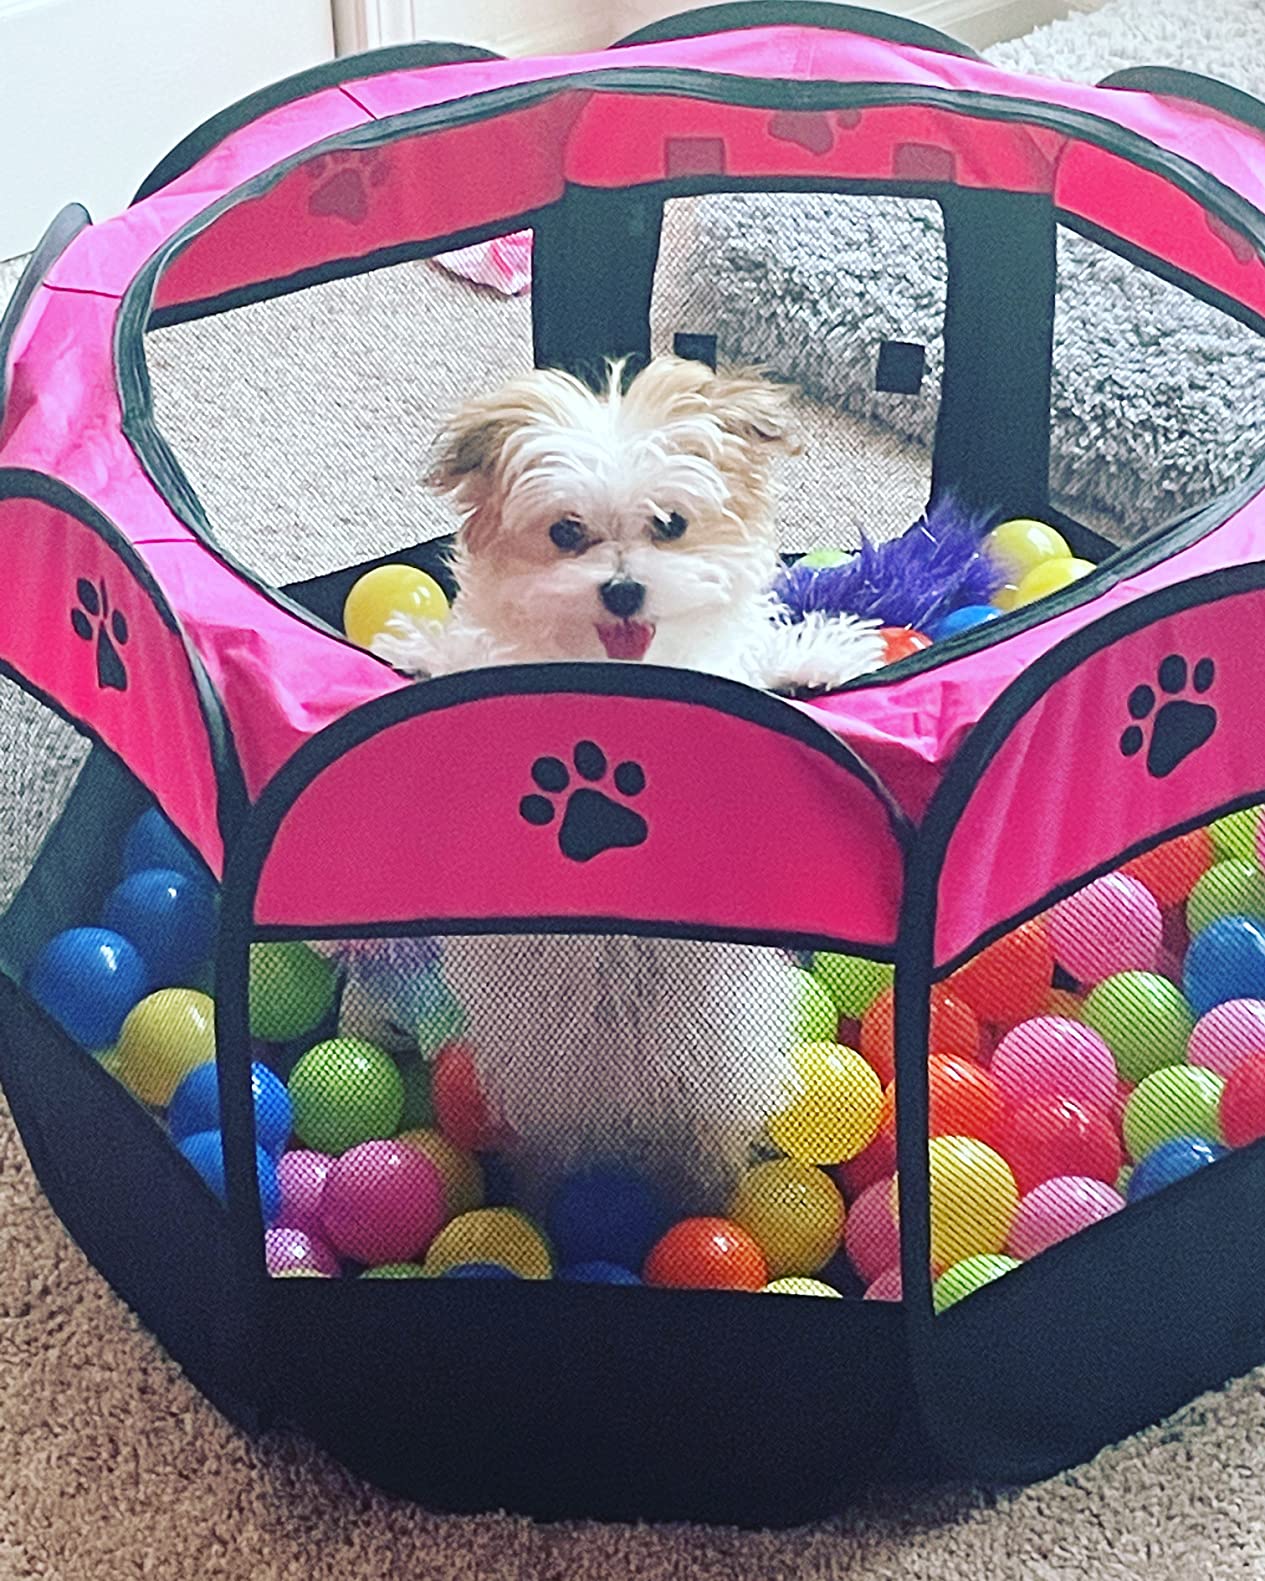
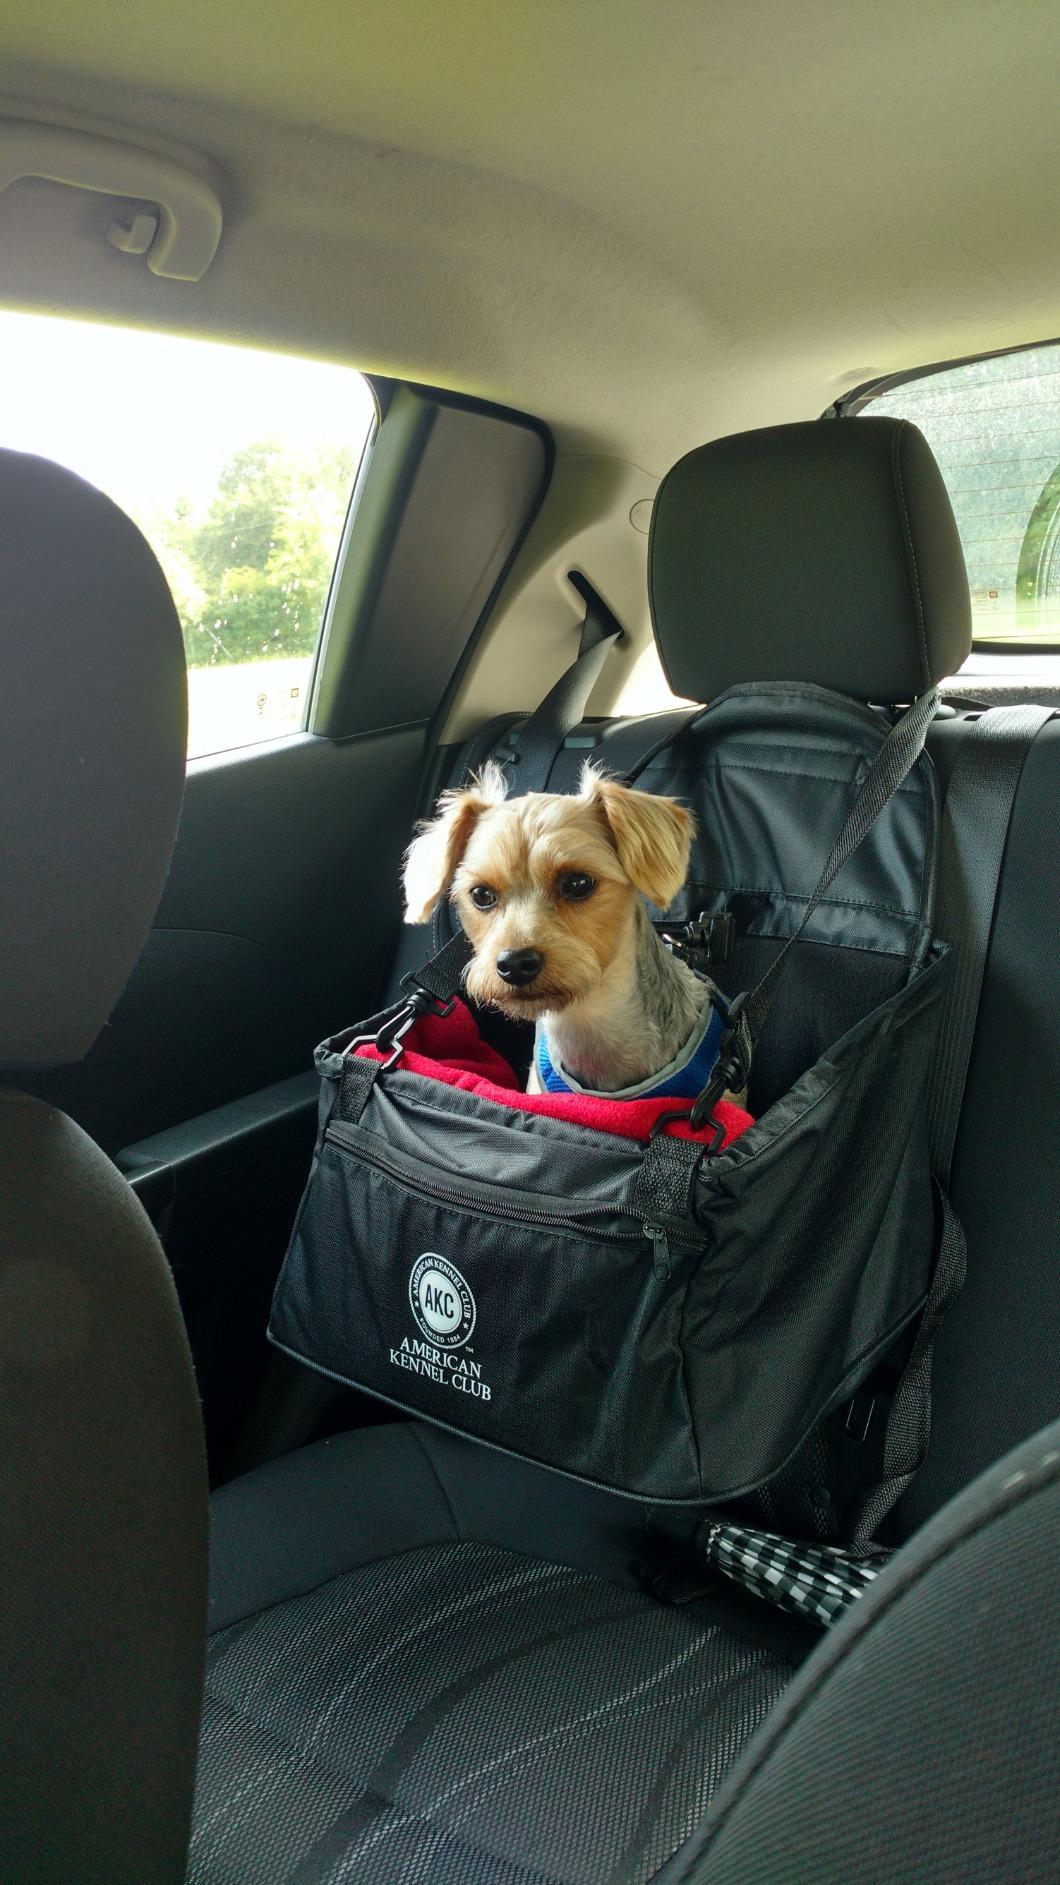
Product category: items_kennel
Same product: no